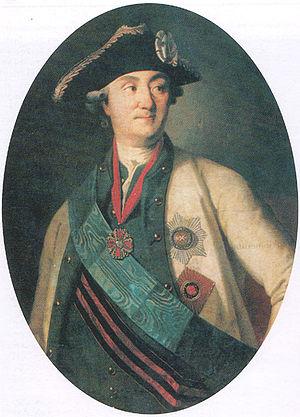
La princesse Tarakanova ou Ielizaveta Vladimirskaïa est une femme d'origine inconnue, née entre 1745 et 1753 et morte le 4 décembre 1775 à Saint-Pétersbourg dans l'Empire russe.